Limburg (Belgium)

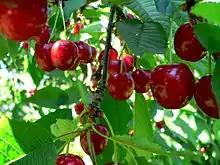
Cherries, an important product of Limburgian fruit growing business

The Gross domestic product (GDP) of the province was 28.7 billion € in 2018. GDP per capita adjusted for purchasing power was 29,000 € or 96% of the EU27 average in the same year.